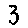
Label: 3